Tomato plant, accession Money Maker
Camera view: bottom (45 deg); turntable rotation: 30 degrees
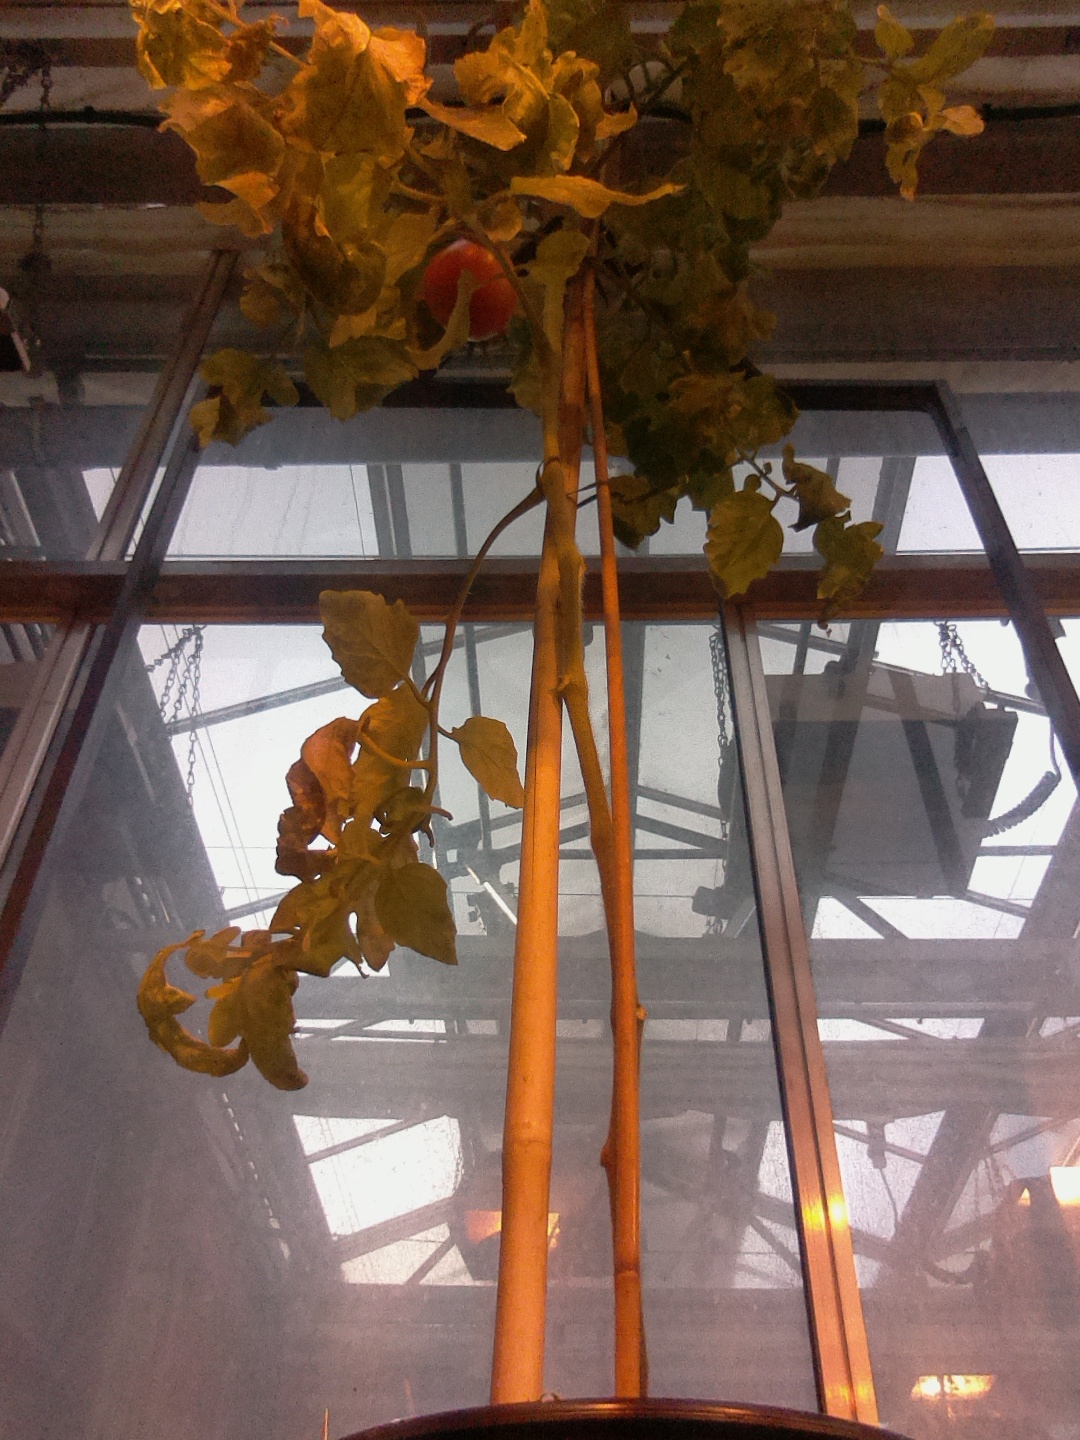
BBCH growth stage 80: fruits start showing typical ripe color (orange -> red)